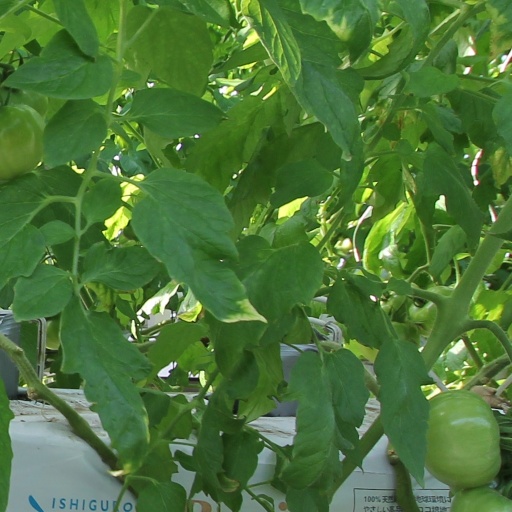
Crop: tomato